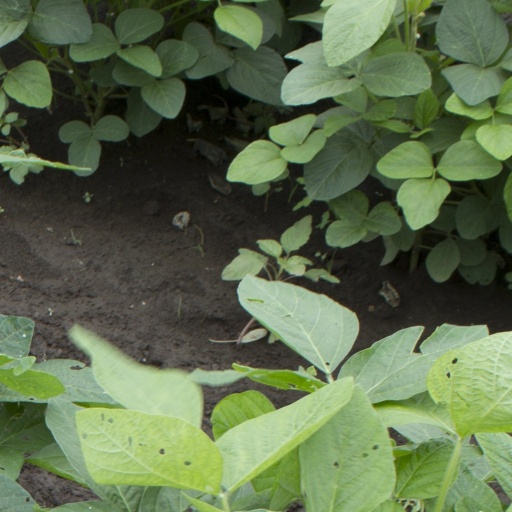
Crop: soybean